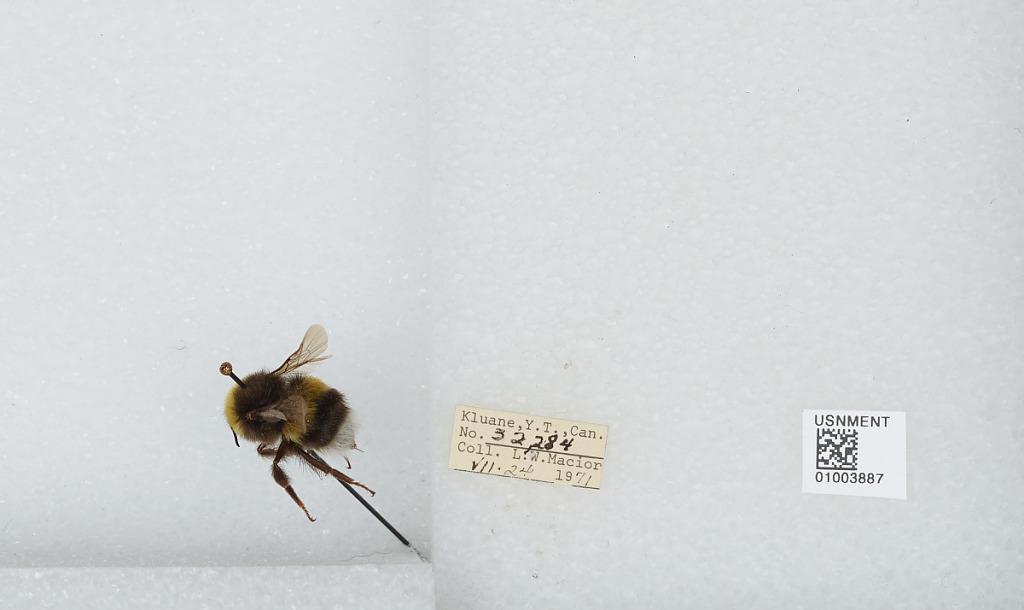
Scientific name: Bombus (Bombus) lucorum (Linnaeus)
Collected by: L. Macior
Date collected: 1971-7-24
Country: Canada
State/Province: Yukon Territory
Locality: Kluane
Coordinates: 60.75, -139.5